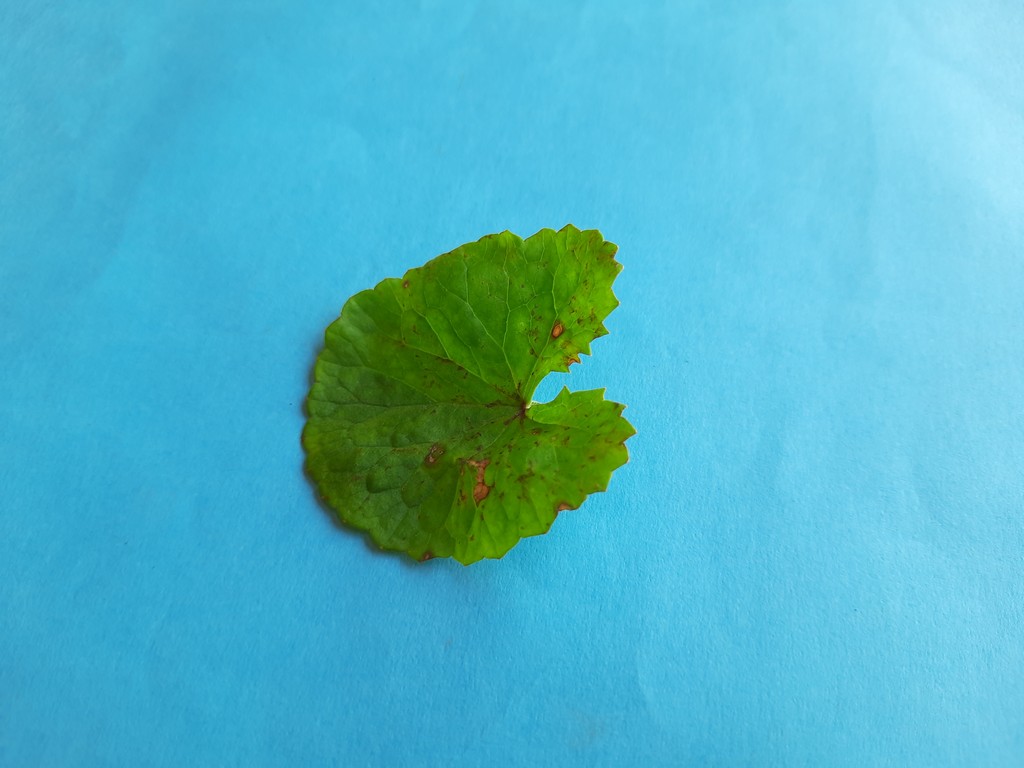
Label: Unhealthy